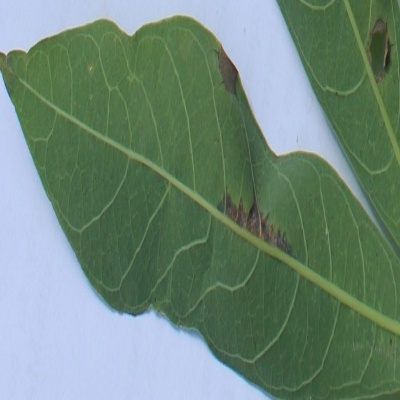
Crop: Cassava
Condition: bacterial blight